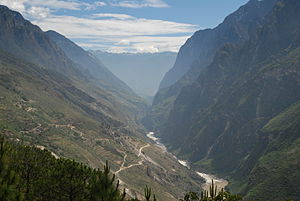
Tigerspringkløften
Tigerspringkløften set ovenfra.
Tigerspringkløften er en 15 km lang kløft i Chang Jiangs øvre løb, omkring 60 km nord for byen Lijiang i provinsen Yunnan i Kina. Kløften er spektakulær og et vigtigt turistmål, og hele området hvor flodens bugtninger skaber tre parallelle floder der er beskyttet som verdensarvsted af UNESCO. Det er Naxi-folket som bor langs kløften.